Catherine Alexander Duer

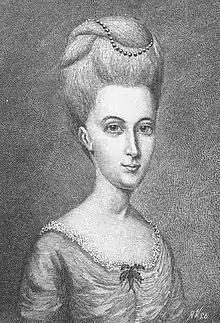
Catherine Alexander Duer, from an 1889 publication.

Catherine Alexander Duer (March 8, 1755 – July 26, 1826) was a society figure and political hostess in the early American republic.